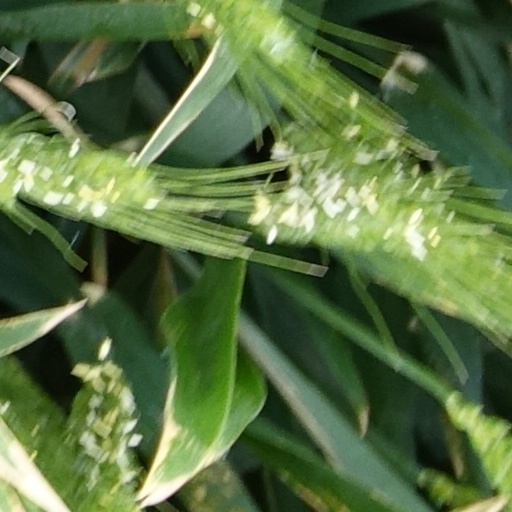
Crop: wheat